The Searchers

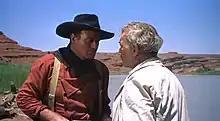
Ethan angrily confronts Clayton after being interrupted while gunning down retreating Native Americans.

A major theme of the film is the historical attitude of white settlers toward Native Americans. Ford was not the first to attempt this examination cinematically, but his depiction of harshness toward Native Americans was startling, particularly to later generations of viewers; Roger Ebert wrote, "I think Ford was trying, imperfectly, even nervously, to depict racism that justified genocide." At the heart of "The Searchers" is Wayne's performance as the angry, vengeful Ethan Edwards. From the beginning of his quest, he is quite clearly less interested in rescuing Debbie than in wreaking vengeance on the Comanches for the slaughter of his brother's family.